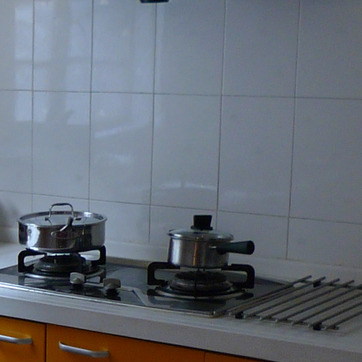
Material: tile